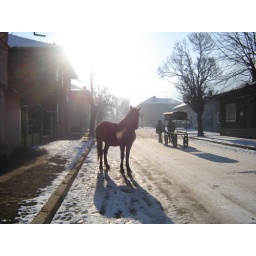
The hearse was being pulled up the street in Kipilovo and this horse was just standing there alone in the sunlight